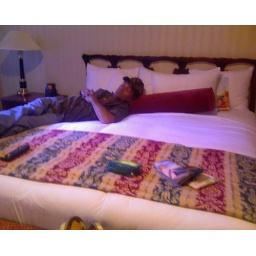
Vinny &amp;quot;resting&amp;quot; in room 163 floor 21.. The bed was massive king and most comfy